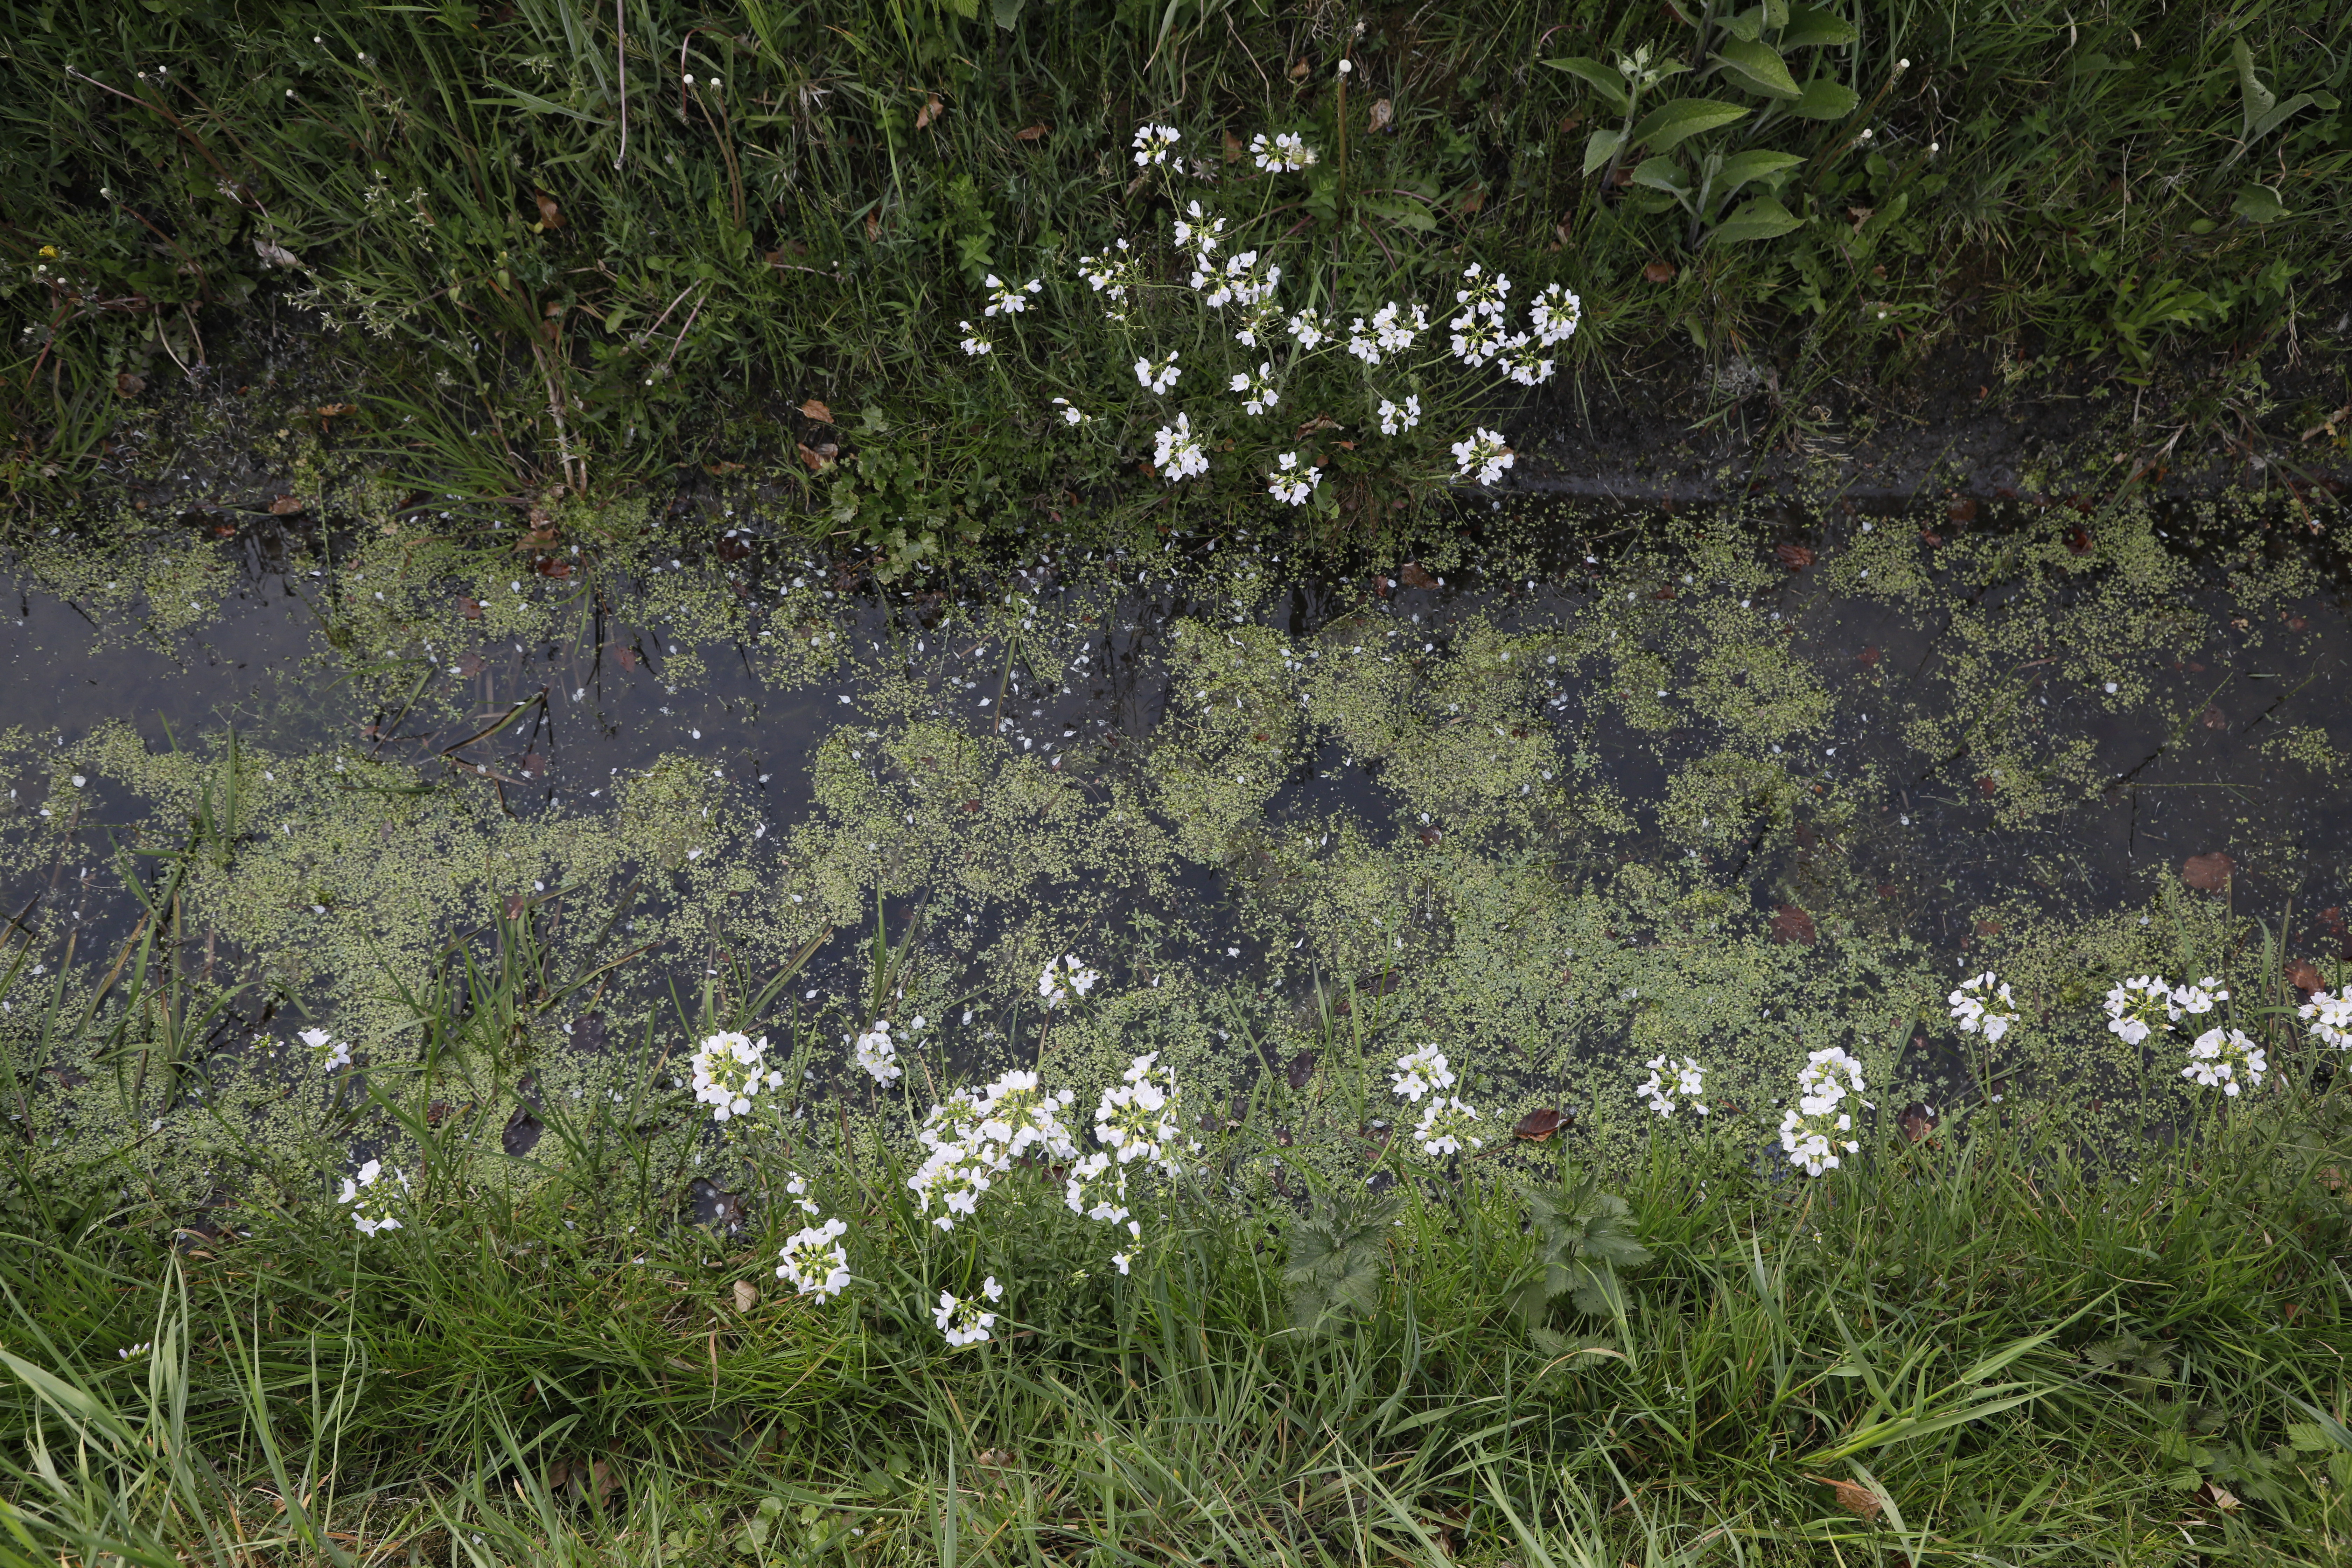
Plant species: Cardamine pratensis